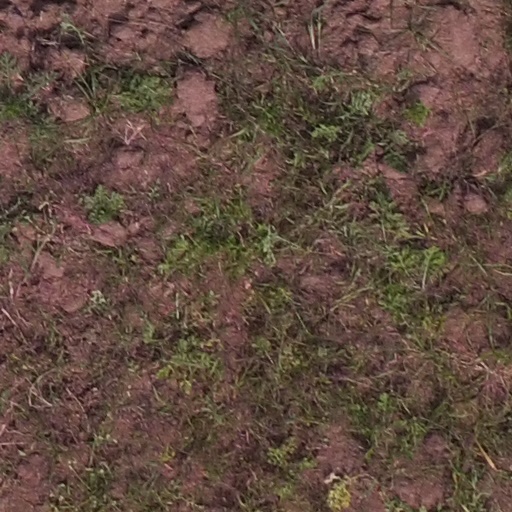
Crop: maize; corn